Military ranks of Brazil

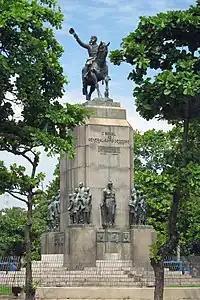
Monument to Marshal Deodoro with the title of Generalissimo

On January 15, 1890, Deodoro da Fonseca was acclaimed by some troops and supporters as "". However, there is no known official decree, law, or military act issued by the Brazilian federal government or the Ministry of War (currently the Ministry of Defense) that formally granted Fonseca a military rank higher than Marshal or Admiral, which remain the highest military rank in Brazil. The Brazilian Armed Forces do not recognize a six-star general rank in any of their branches.